John B. Anderson (United States Army officer)

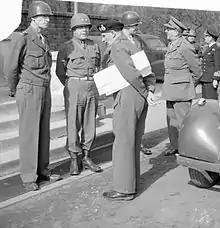
British Field Marshal Sir Bernard Montgomery talking with Lieutenant General William Simpson and Major General John B. Anderson. Behind are General Omar Bradley and British Field Marshal Sir Alan Brooke, March 25, 1945.

During the war, Anderson was sent, with the 6th Field Artillery Regiment, part of the newly created 1st Division, to the Western Front, where he served as a regimental adjutant in the Somme sector, scene of much bitter fighting the year before, in France in October and November 1917. He witnessed the first American artillery shot into German lines, a 75mm round from his old unit, Battery C of the 6th Field Artillery. Major General William L. Sibert, the division's commander, ordered that the shell cases of the first eight of the total twenty-four shots fired were to be sent to him. President Woodrow Wilson was immediately sent the first shell casing, which he kept as a souvenir. Soon afterwards, Anderson left his unit to attend the Command and General Staff School established by General Pershing’s command at Langres, France, in January, 1918.